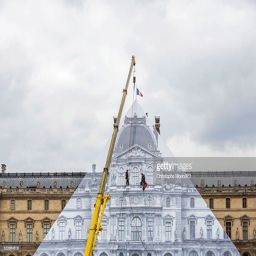
a general view of artwork outside art gallery .